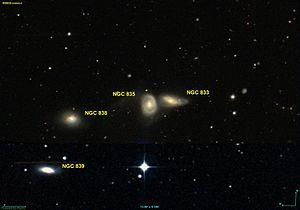
Image créée à l'aide du logiciel Aladin Sky Atlas du Centre de Données astronomiques de Strasbourg et des données fusionnées de DSS (Digitized Sky Survey) et de SDSS (Sloan Digital Sky Survey)
NGC 835 est une galaxie spirale intermédiaire située dans la constellation de la Baleine à environ 182 millions d'années-lumière de la Voie lactée. Elle a été découverte par l'astronome germano-britannique William Herschel en 1785.